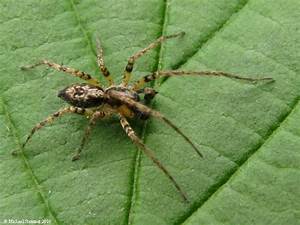
Label: spider